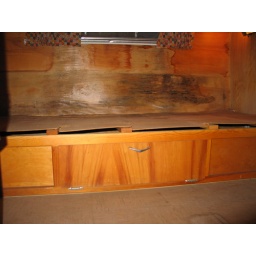
water damage below rear window